Charleville-Mézières

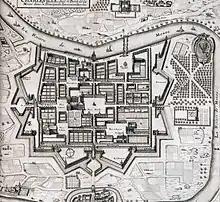

Charleville and Mézières were originally separate communities on opposite banks of the Meuse, about from one another.